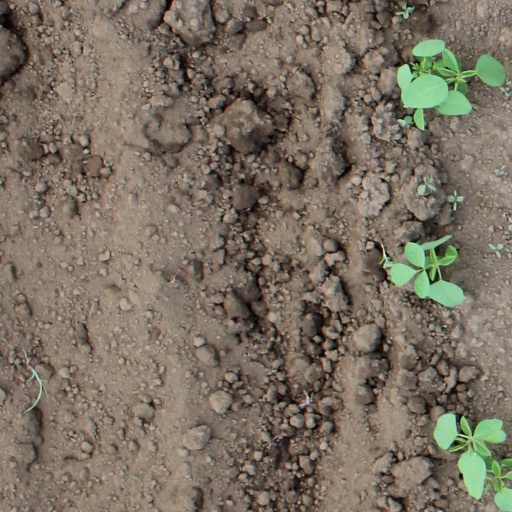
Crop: soybean